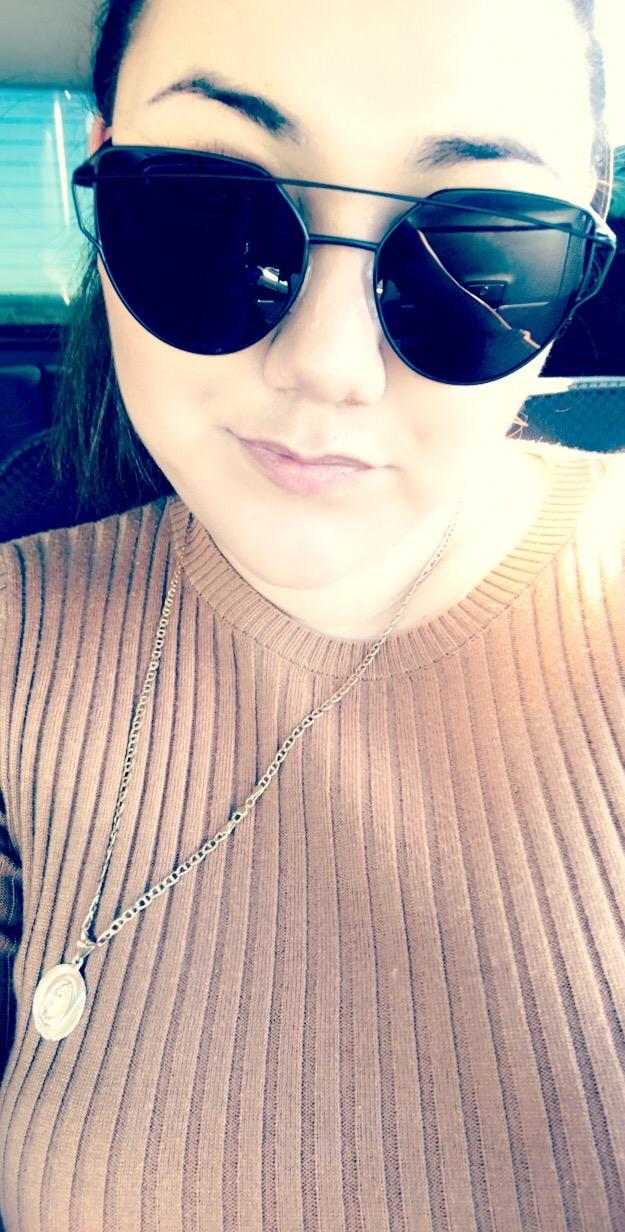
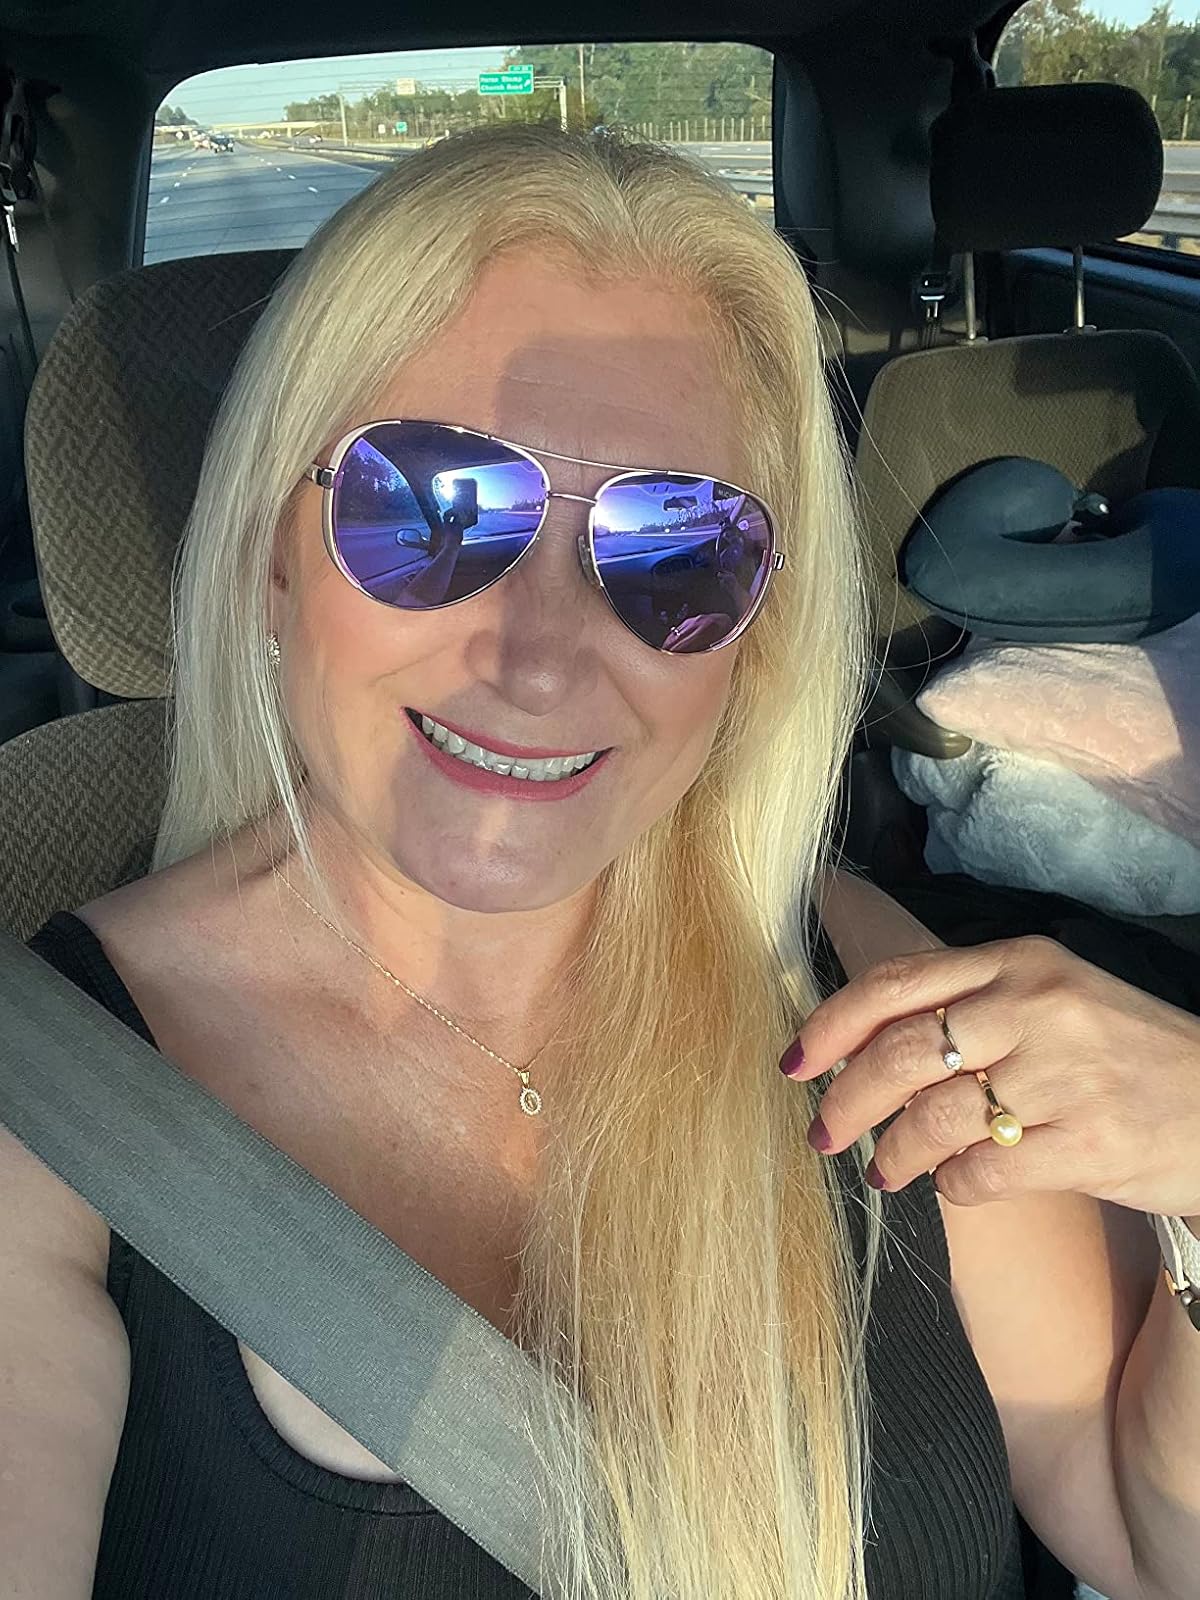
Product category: accessories_sunglasses
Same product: no